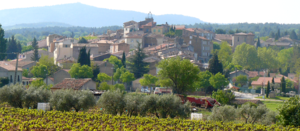
Vue de Peynier depuis le cimetière
Peynier est une commune française située dans le département des Bouches-du-Rhône en région Provence-Alpes-Côte d'Azur.